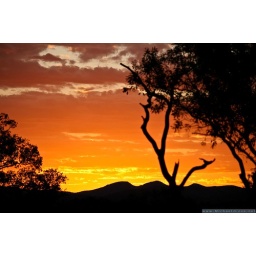
The sunset over Karijini National Park turns the sky an amazing burnt orange colour, WA